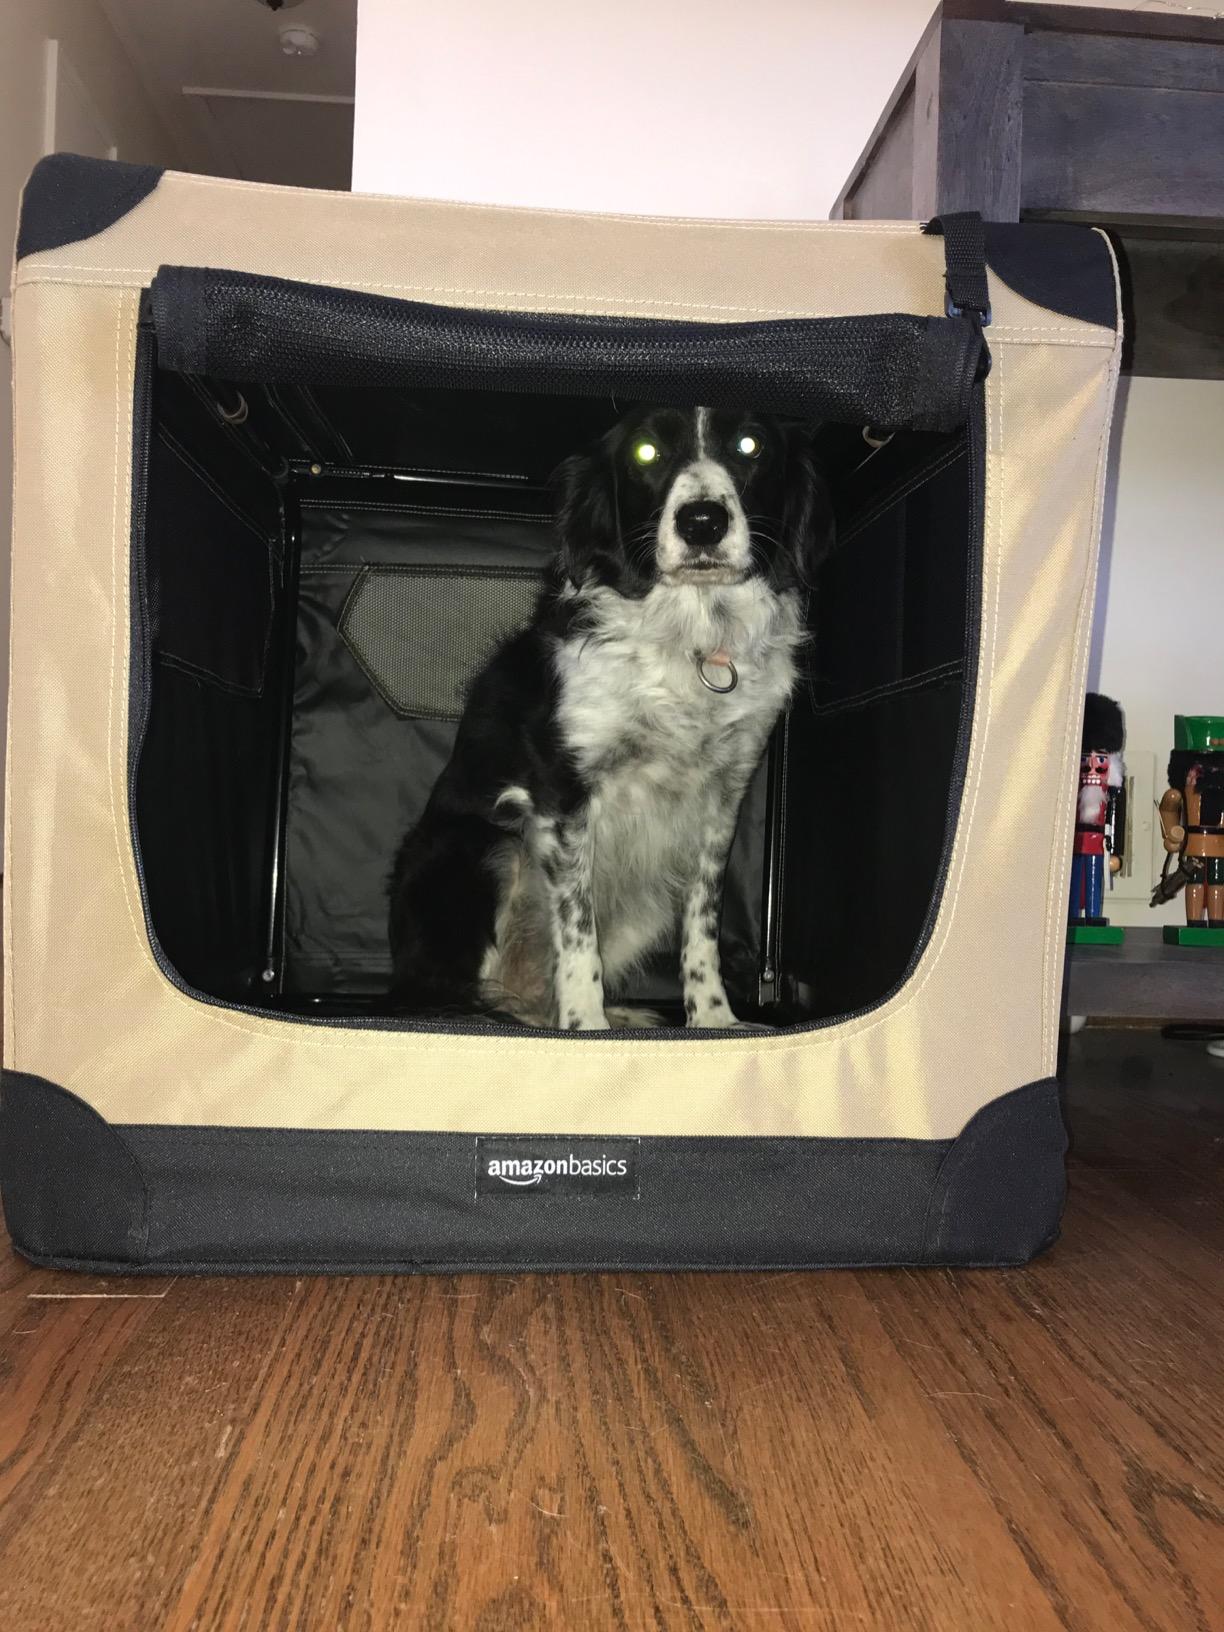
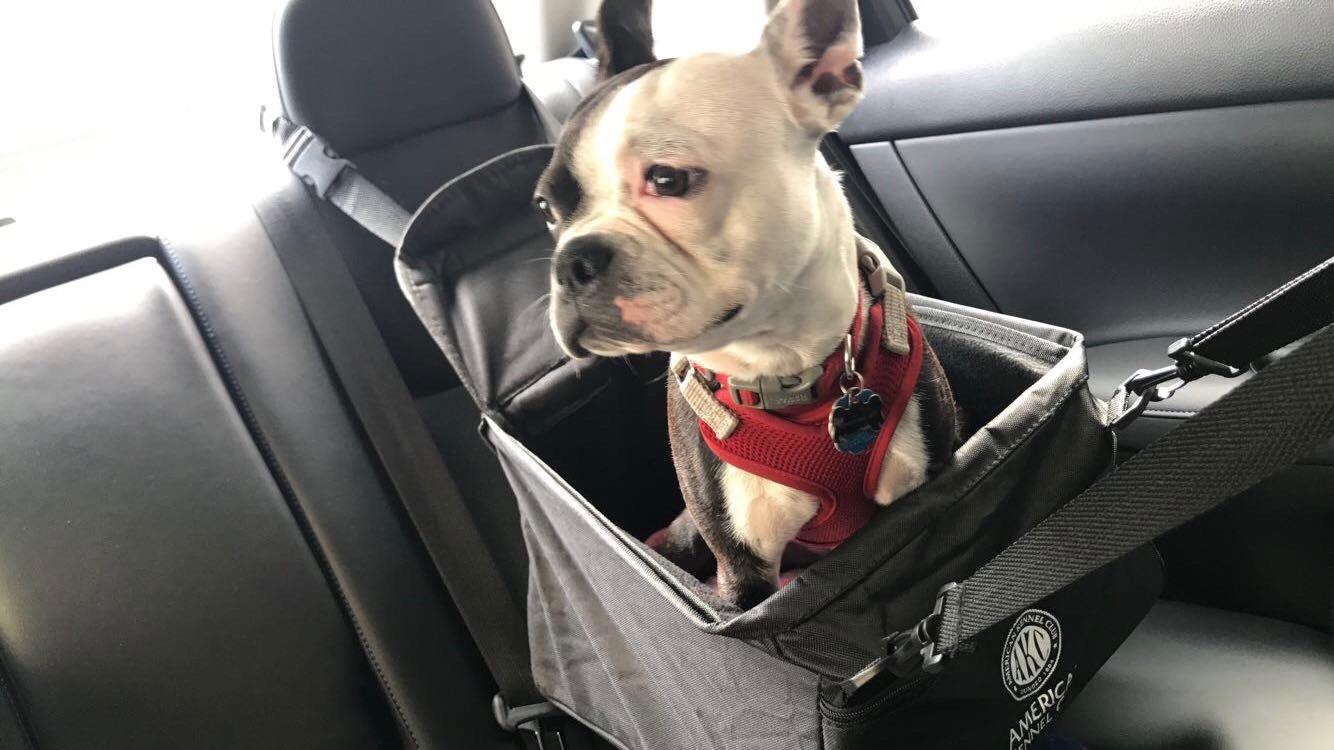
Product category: items_kennel
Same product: no